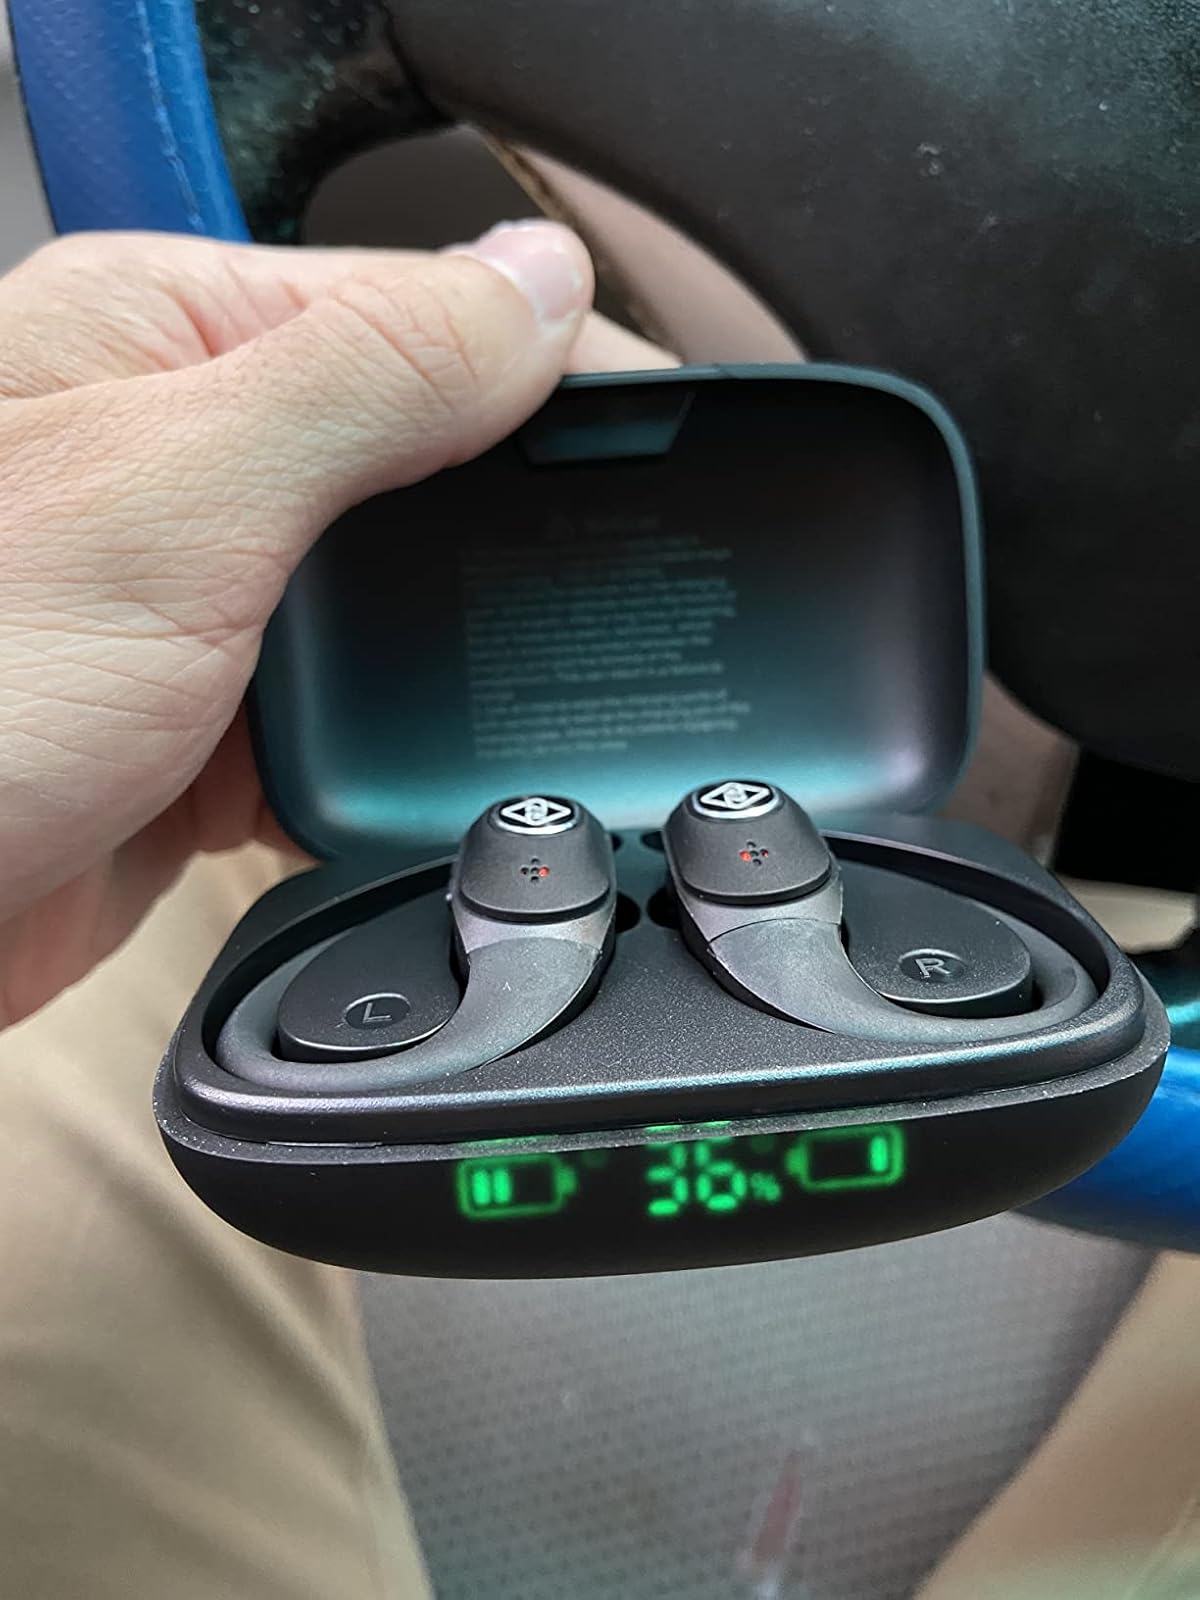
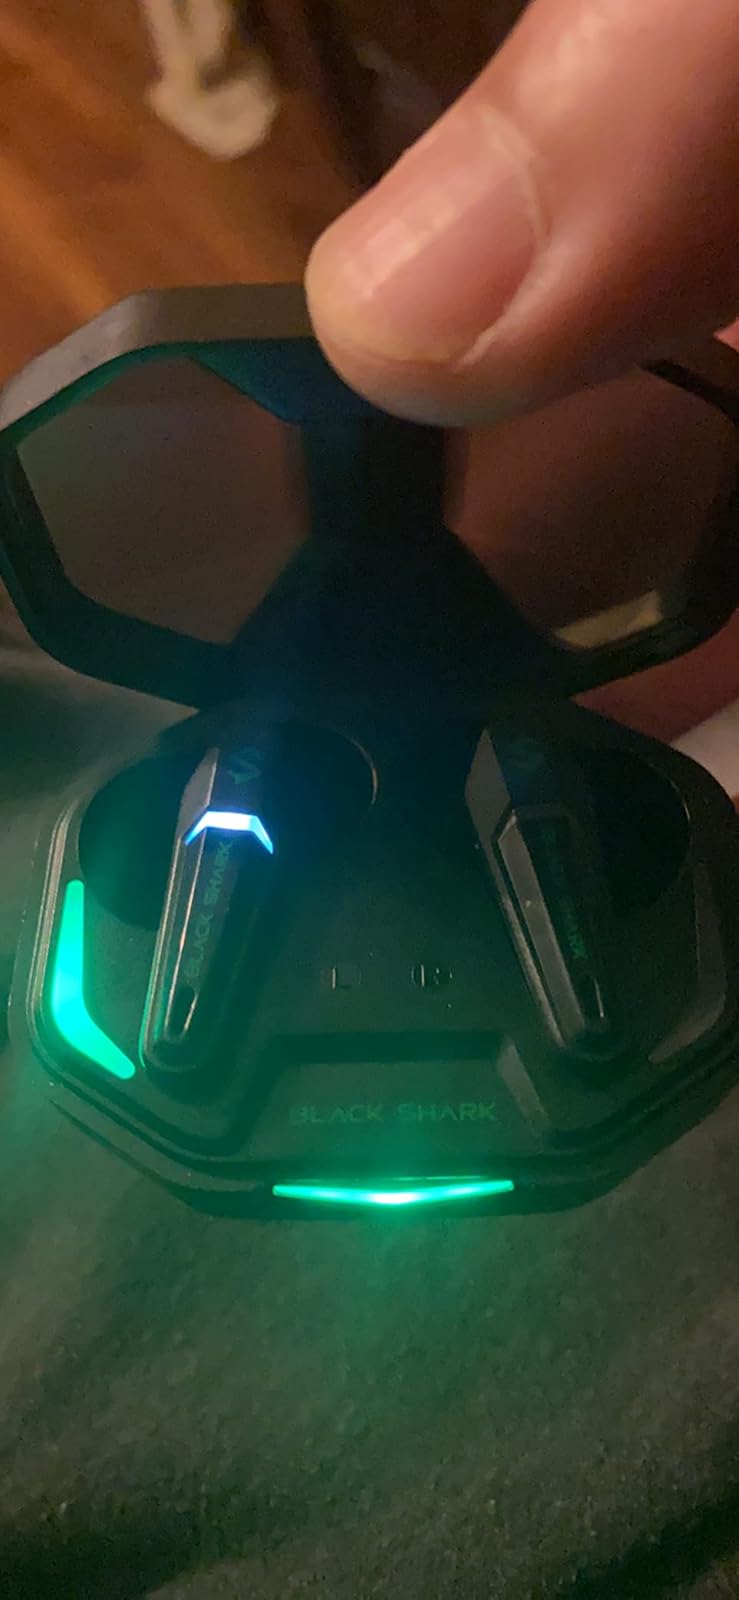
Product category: earbuds
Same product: no